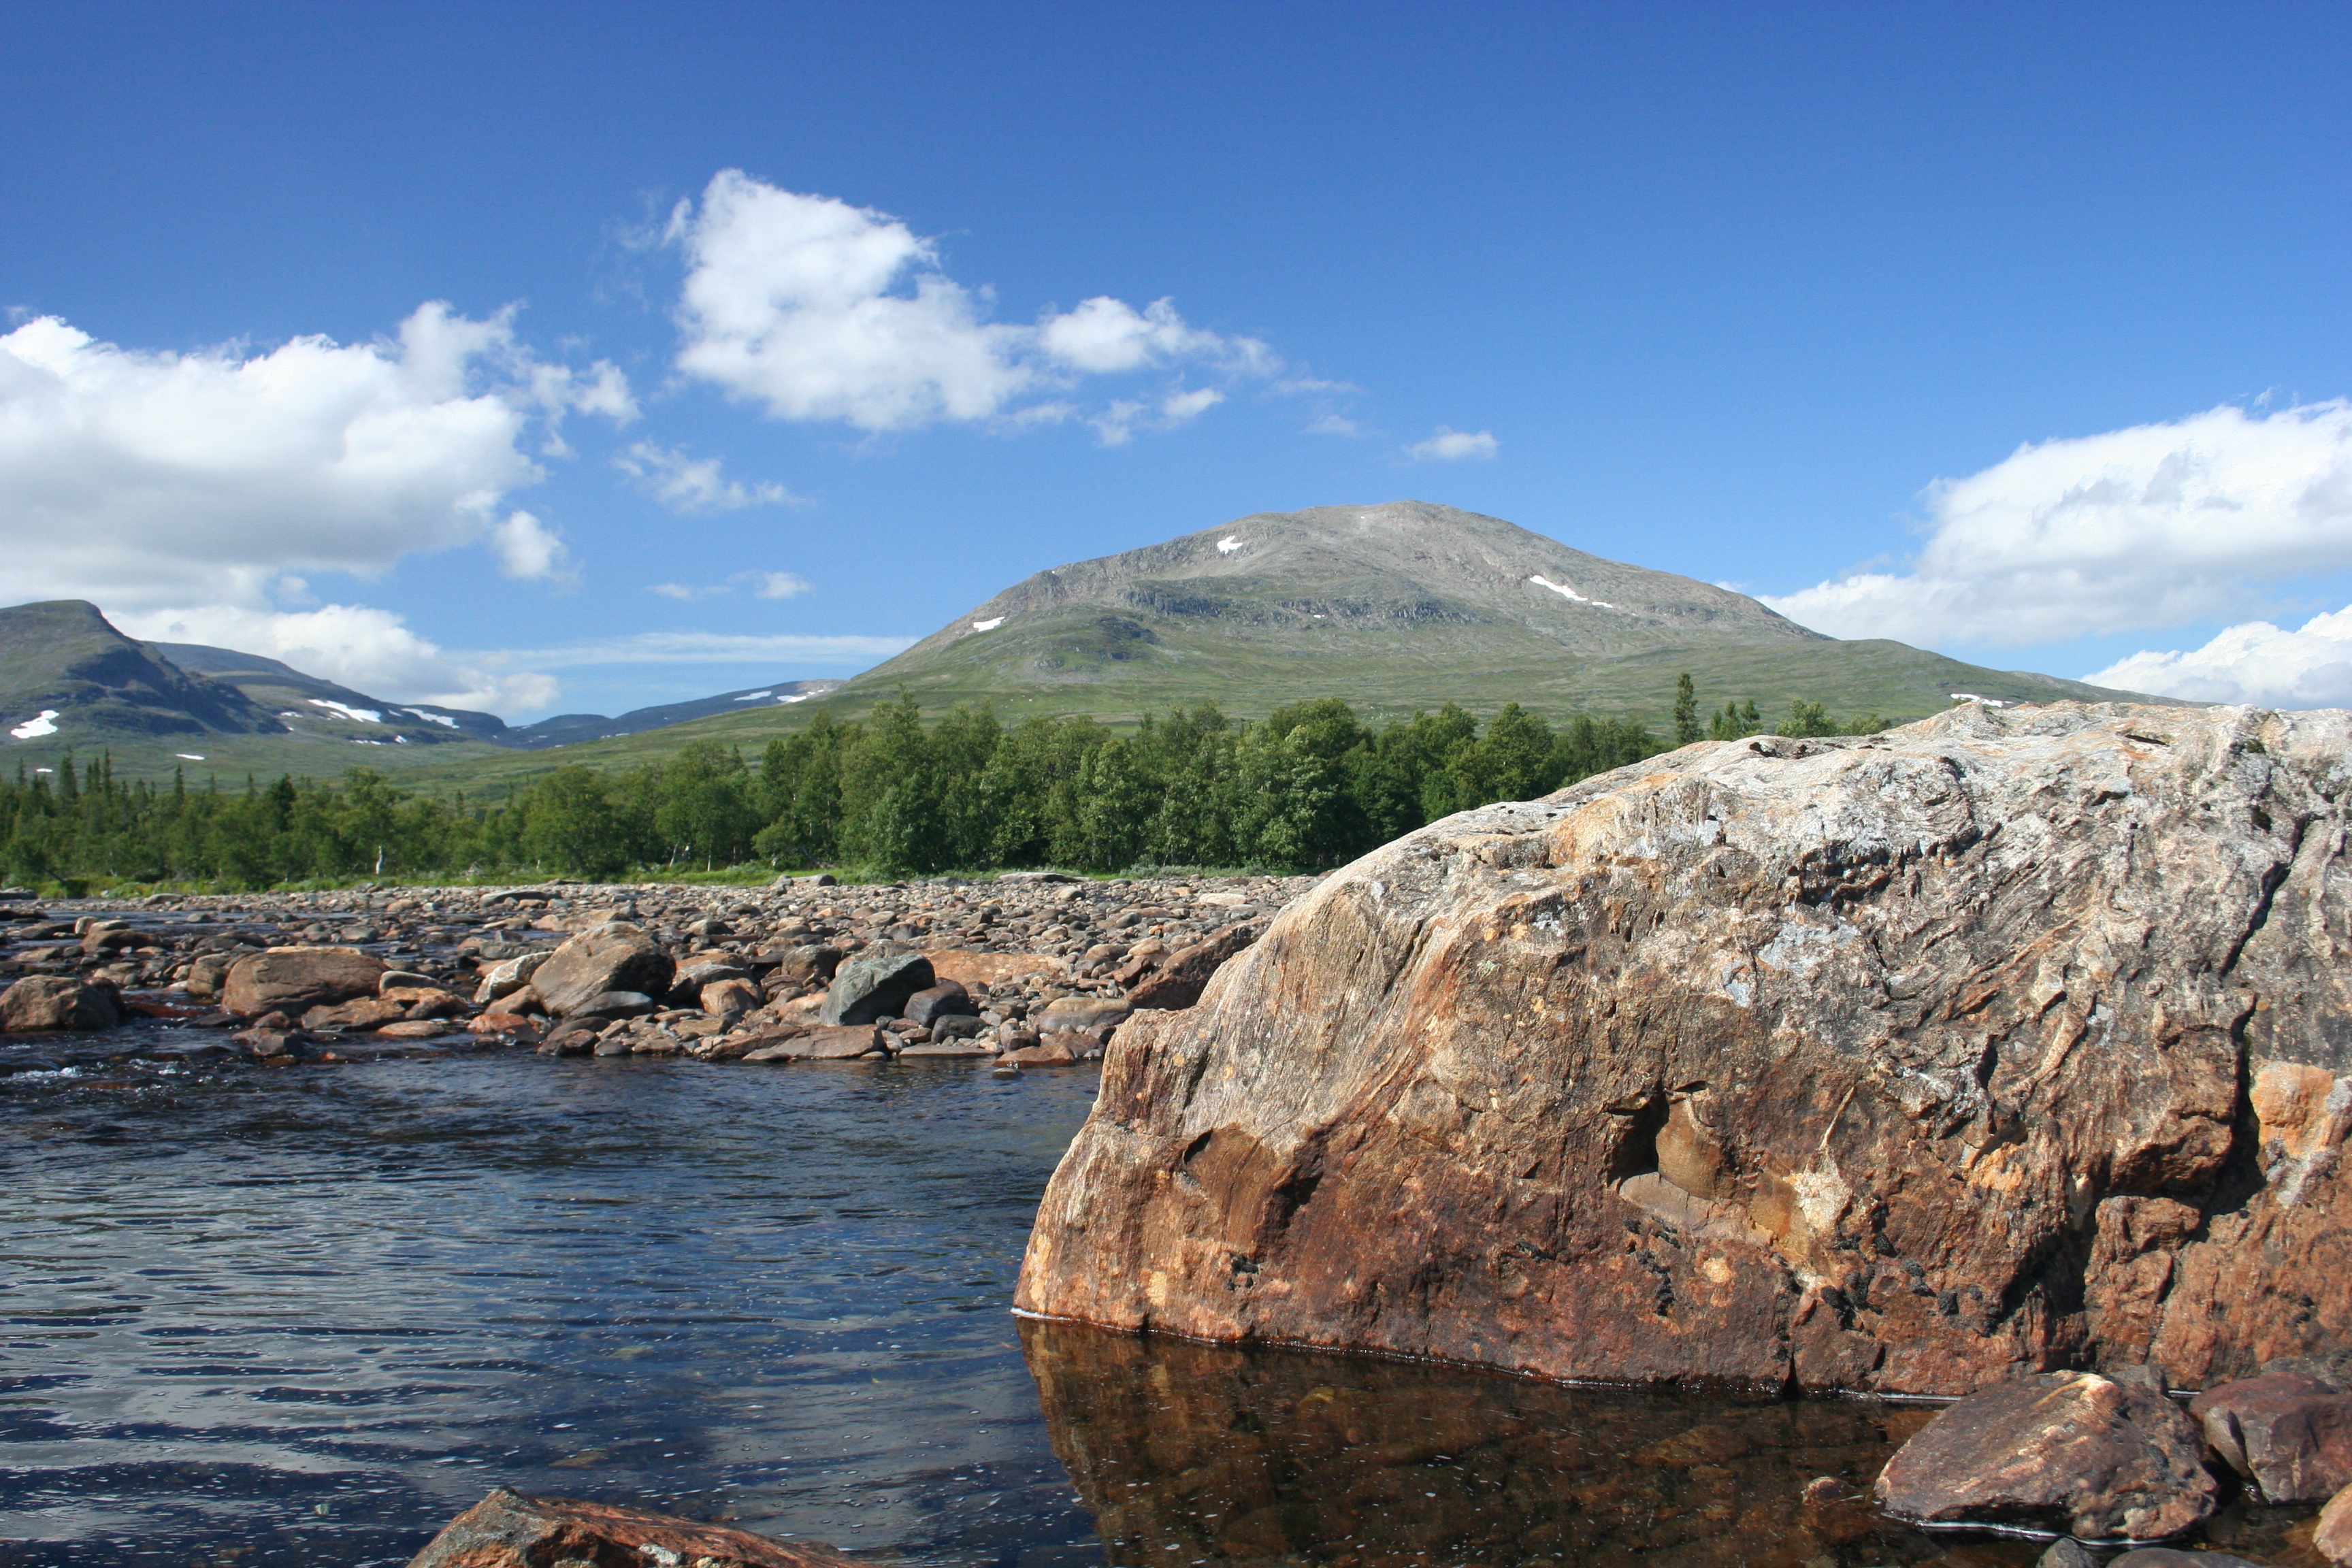
landscape, sea, coast, water, rock, wilderness, mountain, lake, mountain range, cliff, terrain, geology, fell, loch, landform, swedish mountains, snasah garna, hand lan, geographical feature